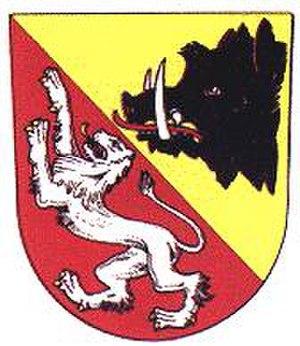
Blatná est une ville du district de Strakonice, dans la région de Bohême-du-Sud, en République tchèque. Sa population s'élevait à 6 648 habitants en 2017.